Agnes Naa Momo Lartey

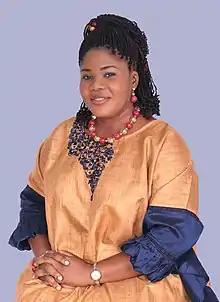

Agnes Naa Momo Lartey is a Ghanaian politician. She contested in the 2020 Ghanaian General Election and won the parliamentary seat for the Krowor Constituency. She retained the seat during the 2024 Ghanaian general election for the National Democratic Congress (Ghana). She is also the Minister in charge of the Ministry of Women and Children's Affairs.